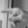
ASL letter: P